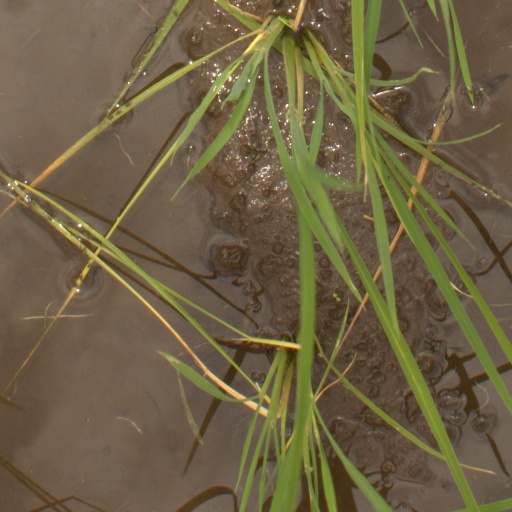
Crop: rice